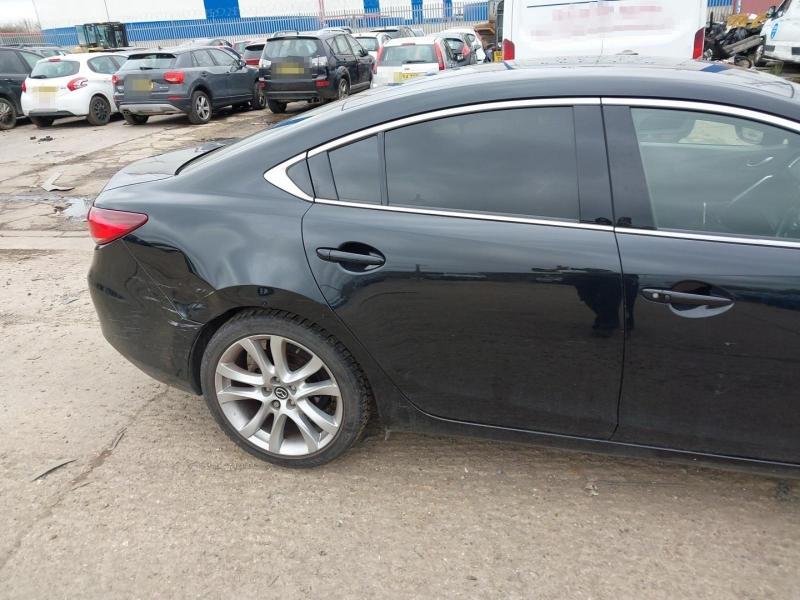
Aucun dommage détecté.
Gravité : aucun